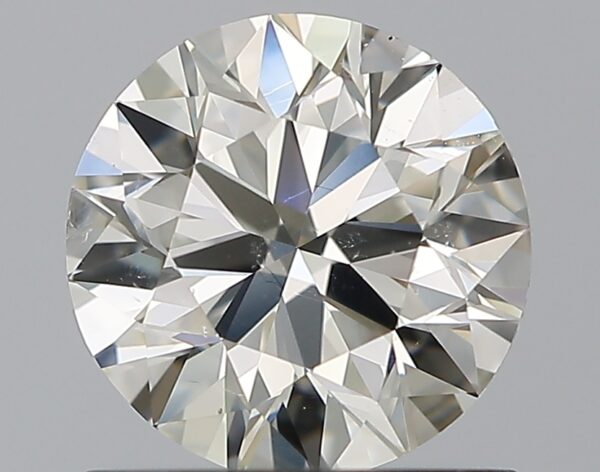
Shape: round
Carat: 1
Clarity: SI1
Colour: H
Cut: VG
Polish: VG
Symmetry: GD
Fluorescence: F
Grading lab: GIA
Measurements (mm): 6.29 x 6.38 x 3.97